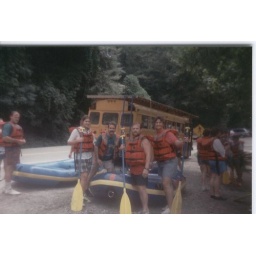
shelly joe mike and mom after white water rafting in nc